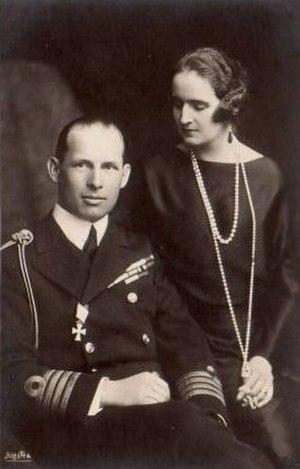
le roi Georges II de Grèce et la reine Elisabeth de Roumanie
Georges II de Grèce, roi des Hellènes et prince de Danemark, est né le 19 juillet 1890 au palais de Tatoï, en Grèce et est décédé le 1ᵉʳ avril 1947 au palais royal d’Athènes. Il est roi des Hellènes de 1922 à 1923 puis de 1935 à 1941/1944 et enfin de 1946 à 1947.
Paul Iᵉʳ de Grèce, roi des Hellènes et prince de Danemark, est né à Tatoï le 14 décembre 1901 et mort à Athènes le 6 mars 1964. Troisième et dernier fils de Constantin Iᵉʳ de Grèce, il règne de 1947 à 1964.
La descendance de la reine Victoria désigne l'ensemble des personnes ayant pour ancêtres Victoria du Royaume-Uni et son mari le prince consort Albert de Saxe-Cobourg-Gotha.
Christophe de Grèce, prince de Grèce et de Danemark, est né le 29 juillet 1888 au palais de Pavlovsk, en Russie, et mort le 21 janvier 1940 à Athènes, en Grèce. Père de l'écrivain Michel de Grèce, c'est un membre de la famille royale hellène surtout connu pour son intérêt pour l'occultisme.
Élisabeth de Roumanie, princesse de Roumanie puis, par son mariage, reine des Hellènes, est née le 12 octobre 1894 à Sinaia, en Roumanie, et décédée le 14 novembre 1956 à Cannes, en France. Membre de la maison de Hohenzollern-Sigmaringen, elle est l'épouse du roi des Hellènes Georges II, avec lequel elle règne sur la Grèce de 1922 à 1924.